I Can Get It for You Wholesale (film)

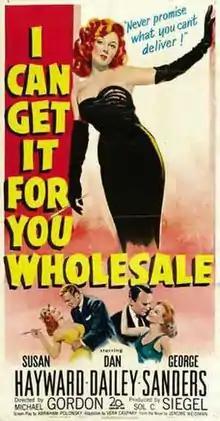
Original poster

I Can Get It for You Wholesale is a 1951 American romantic drama film directed by Michael Gordon. The screenplay by Abraham Polonsky is based on Vera Caspary's loose adaptation of the 1937 novel of the same title by Jerome Weidman.